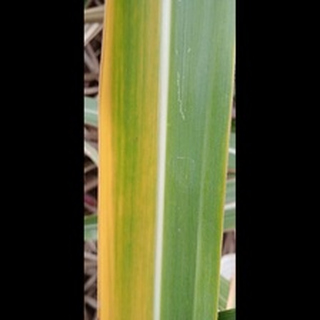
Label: sugarcane_yellow_leaf_disease